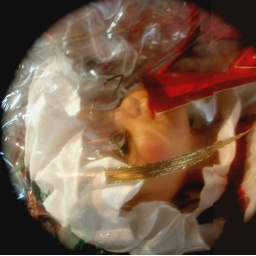
I have a girl stuffed in a bag in my garage.When I look at her, I can't breathe.